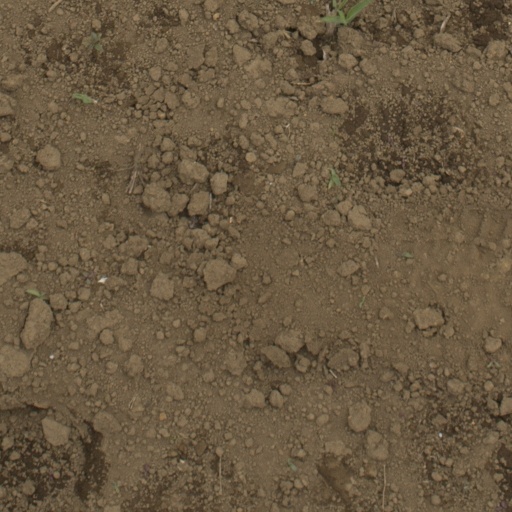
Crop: Jerusalem artichoke